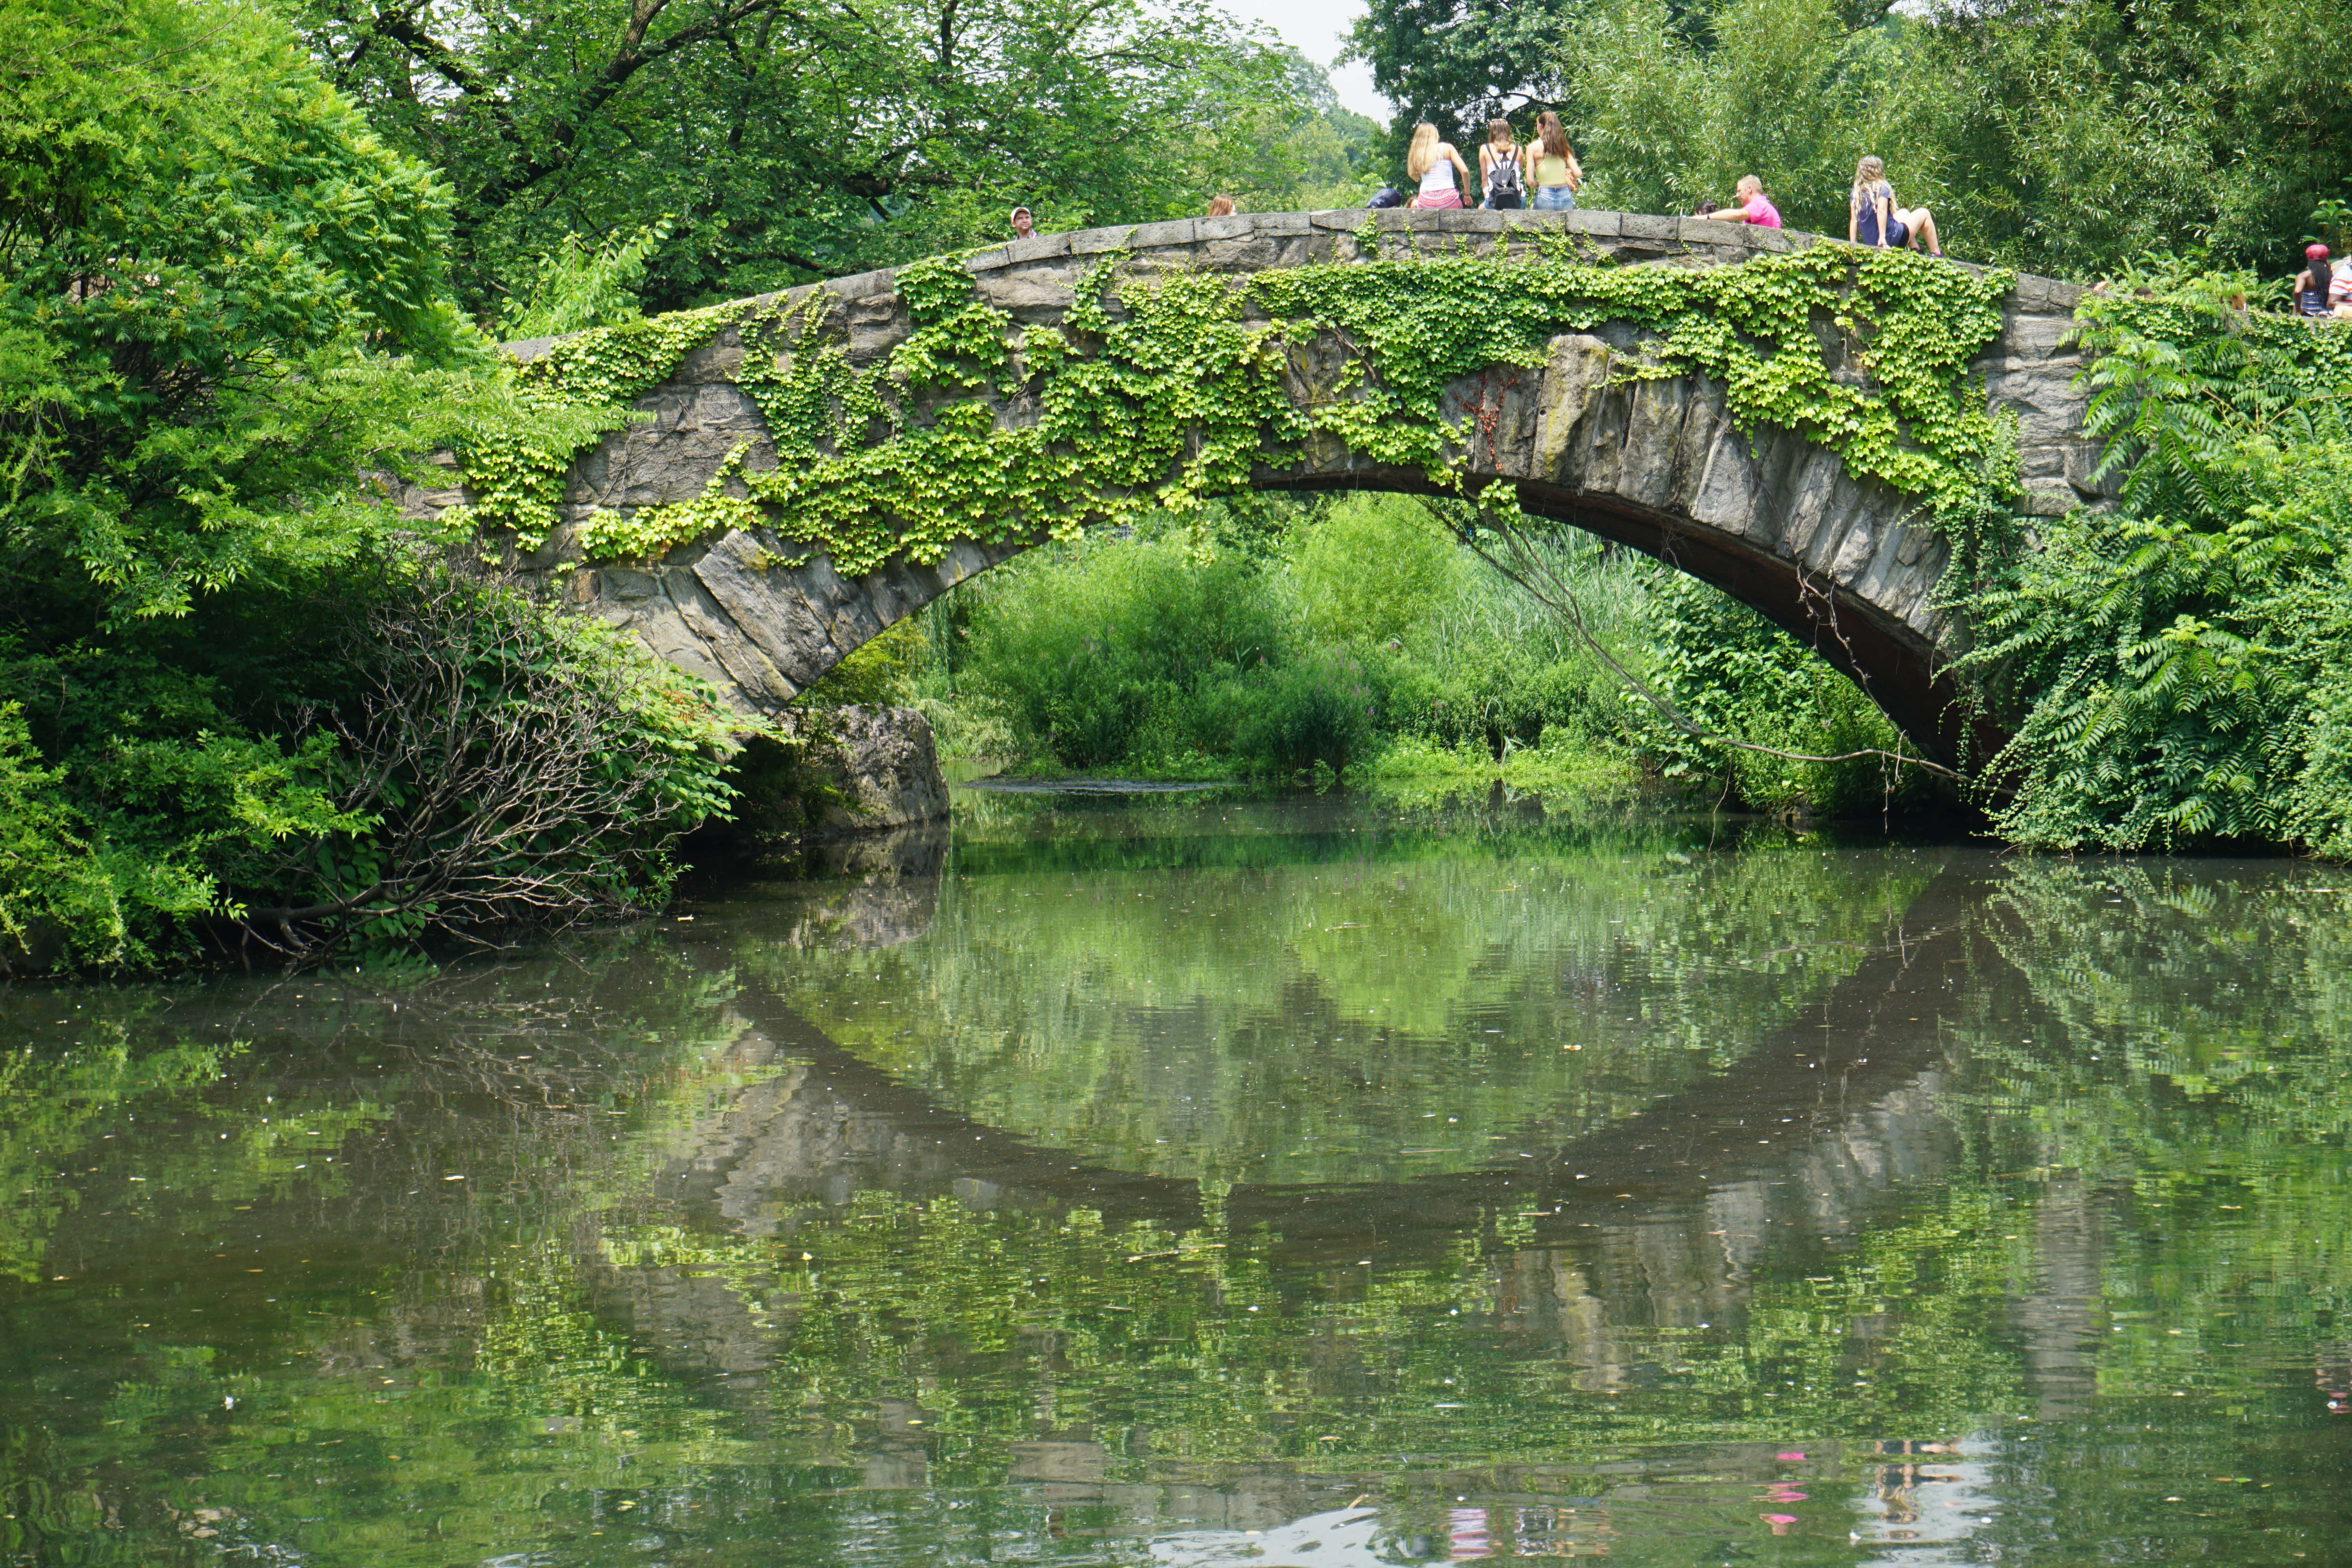
body of water, nature, natural landscape, reflection, water, water resources, vegetation, Humpback bridge, arch bridge, green, nature reserve, watercourse, bank, river, pond, natural environment, tree, riparian forest, biome, botany, forest, devil's bridge, grass, riparian zone, leaf, lake, plant, bridge, landscape, arch, architecture, rock, old growth forest, reservoir, garden, state park, lacustrine plain, woodland, national park, formation, stream, spring